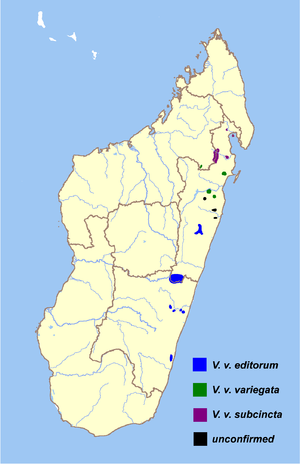
le Vari à ceinture est une sous-espèce du vari noir et blanc de la famille des lémuridés. Ce lémurien est endémique dans les forêts tropicales humides de l'île de Madagascar.